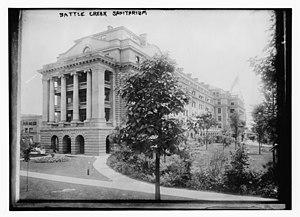
Aux bons soins du docteur Kellogg est un film américain réalisé par Alan Parker et sorti en 1994. C'est l'adaptation cinématographique du roman du même nom de T. C. Boyle qui s'inspire plus ou moins de la vie du docteur John Harvey Kellogg, cofondateur de Kellogg's. Le film se concentre principalement sur son travail au sanitarium de Battle Creek.